The Cosby Mysteries

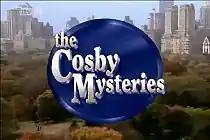

The Cosby Mysteries is an American mystery drama television series starring Bill Cosby that aired on NBC from September 21, 1994, to April 12, 1995. 19 episodes were made. It was the first television series to star Cosby since "The Cosby Show" (which ended in the spring of 1992) and lasted one season (1994–1995). Actor/rapper Yasiin Bey (also known as Mos Def) appeared in several episodes (sometimes credited as Dante Smith).